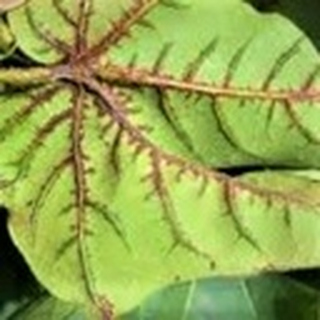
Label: cotton_bacterial_blight